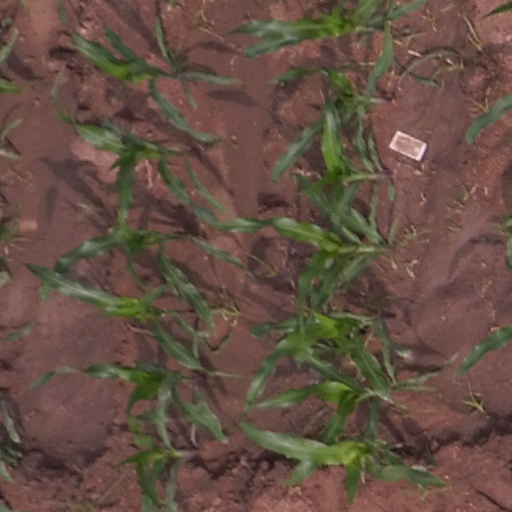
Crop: maize; corn